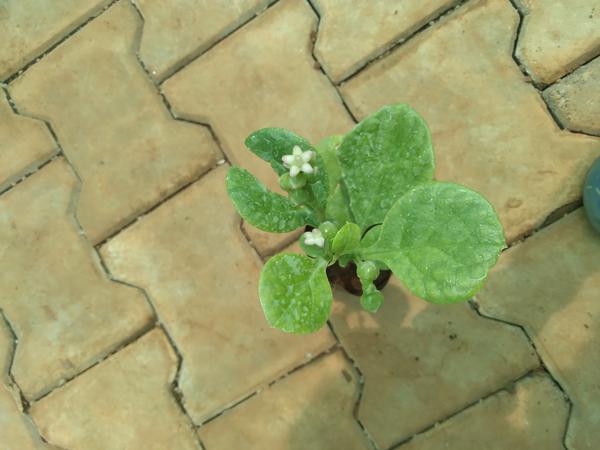
Plant: Basale